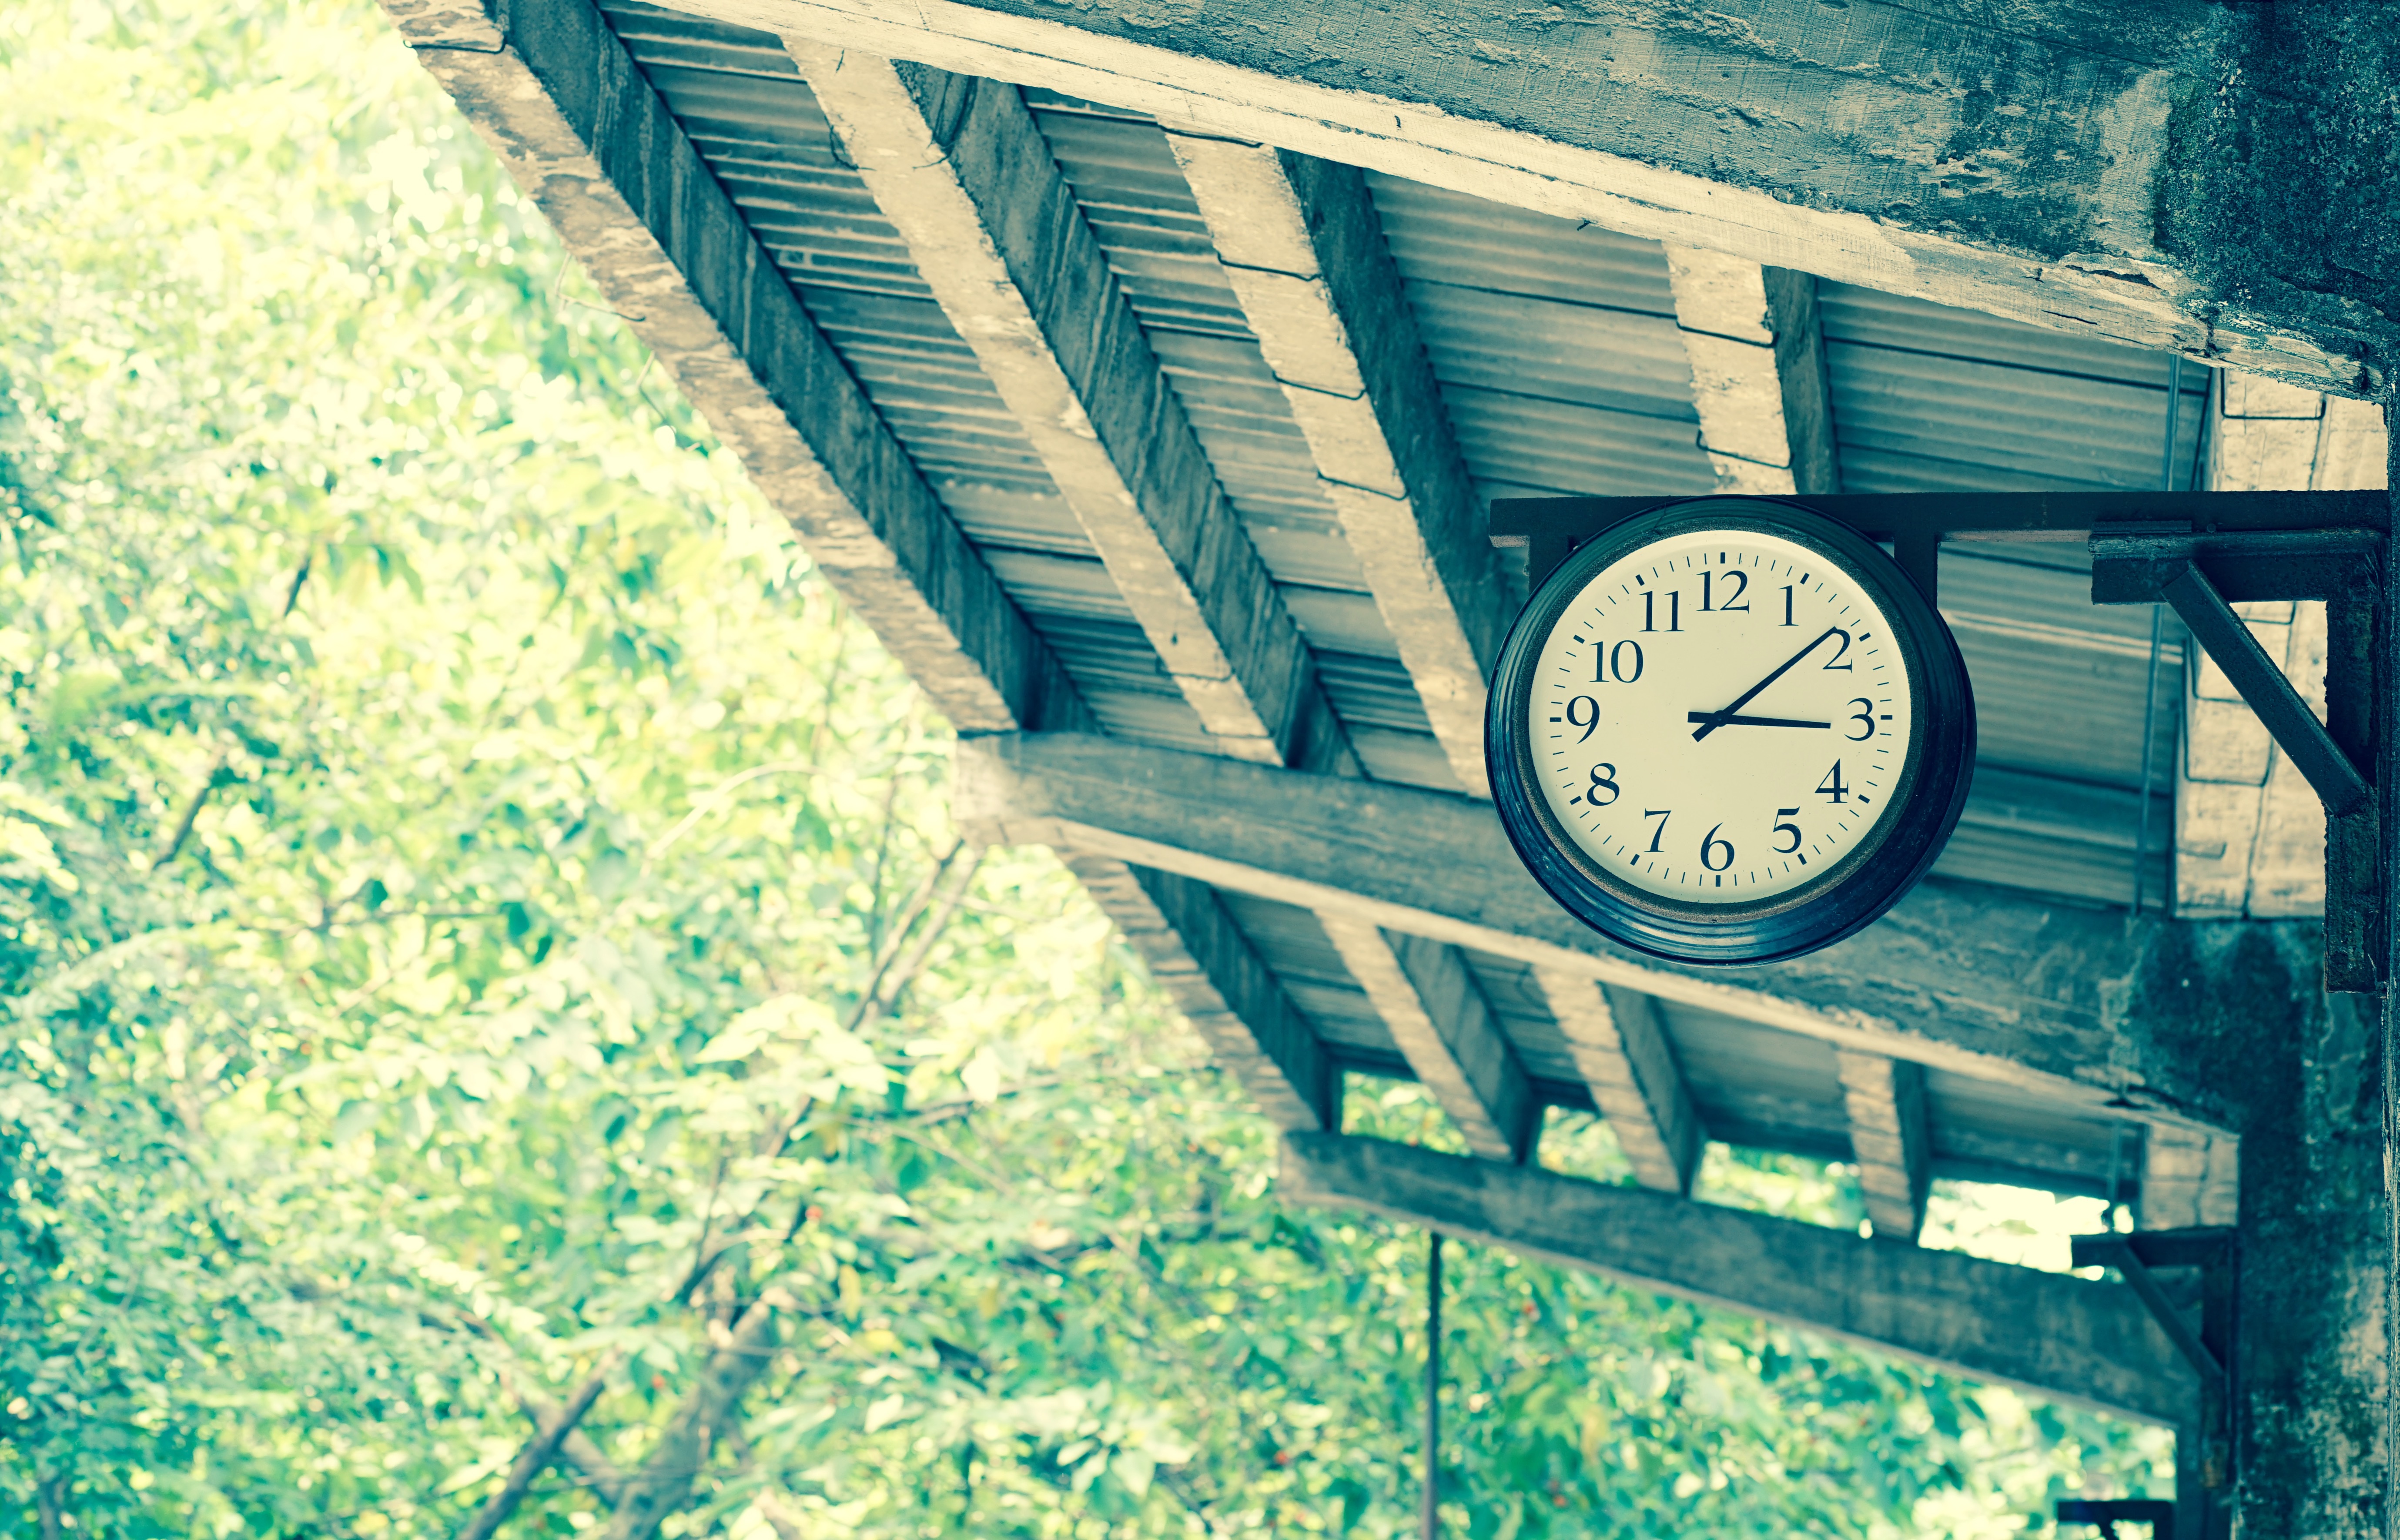
tree, nature, grass, plant, sky, photography, green, font, computer wallpaper